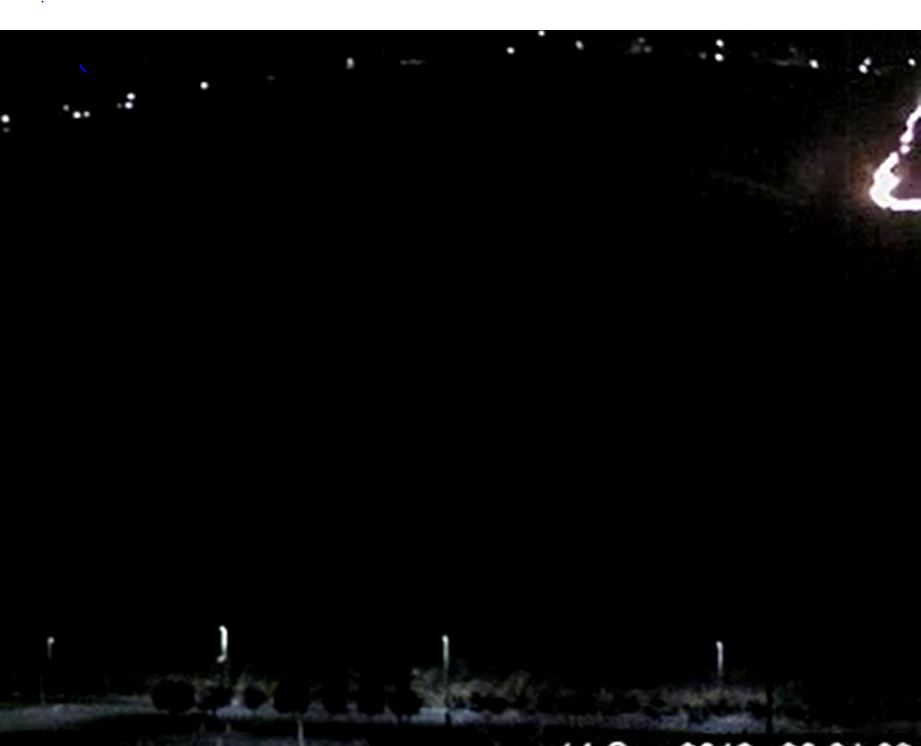
Fire: yes
Smoke: no